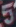
Number: 5